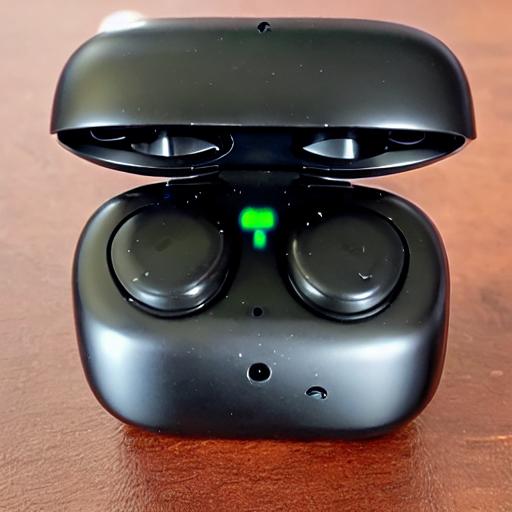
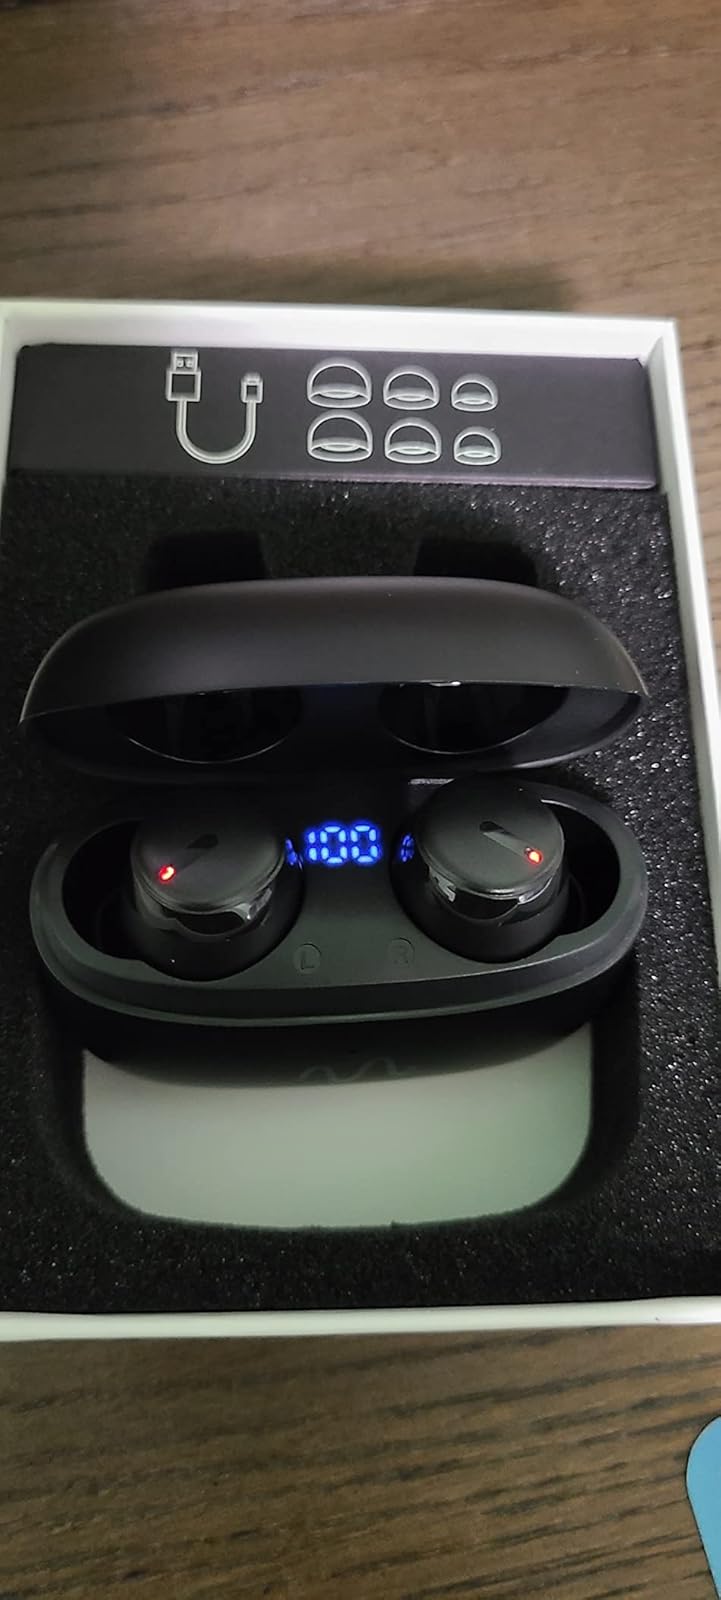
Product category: earbuds
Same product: no